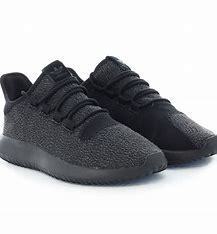
Brand: Adidas
Model: Tubular Shadow